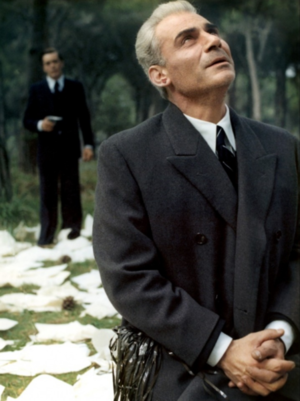
Elio Petri, né le 29 janvier 1929 à Rome et mort le 10 novembre 1982 dans la même ville des suites d'un cancer, est un réalisateur et scénariste italien.
Todo modo est un film franco-italien réalisé par Elio Petri, sorti en 1976.